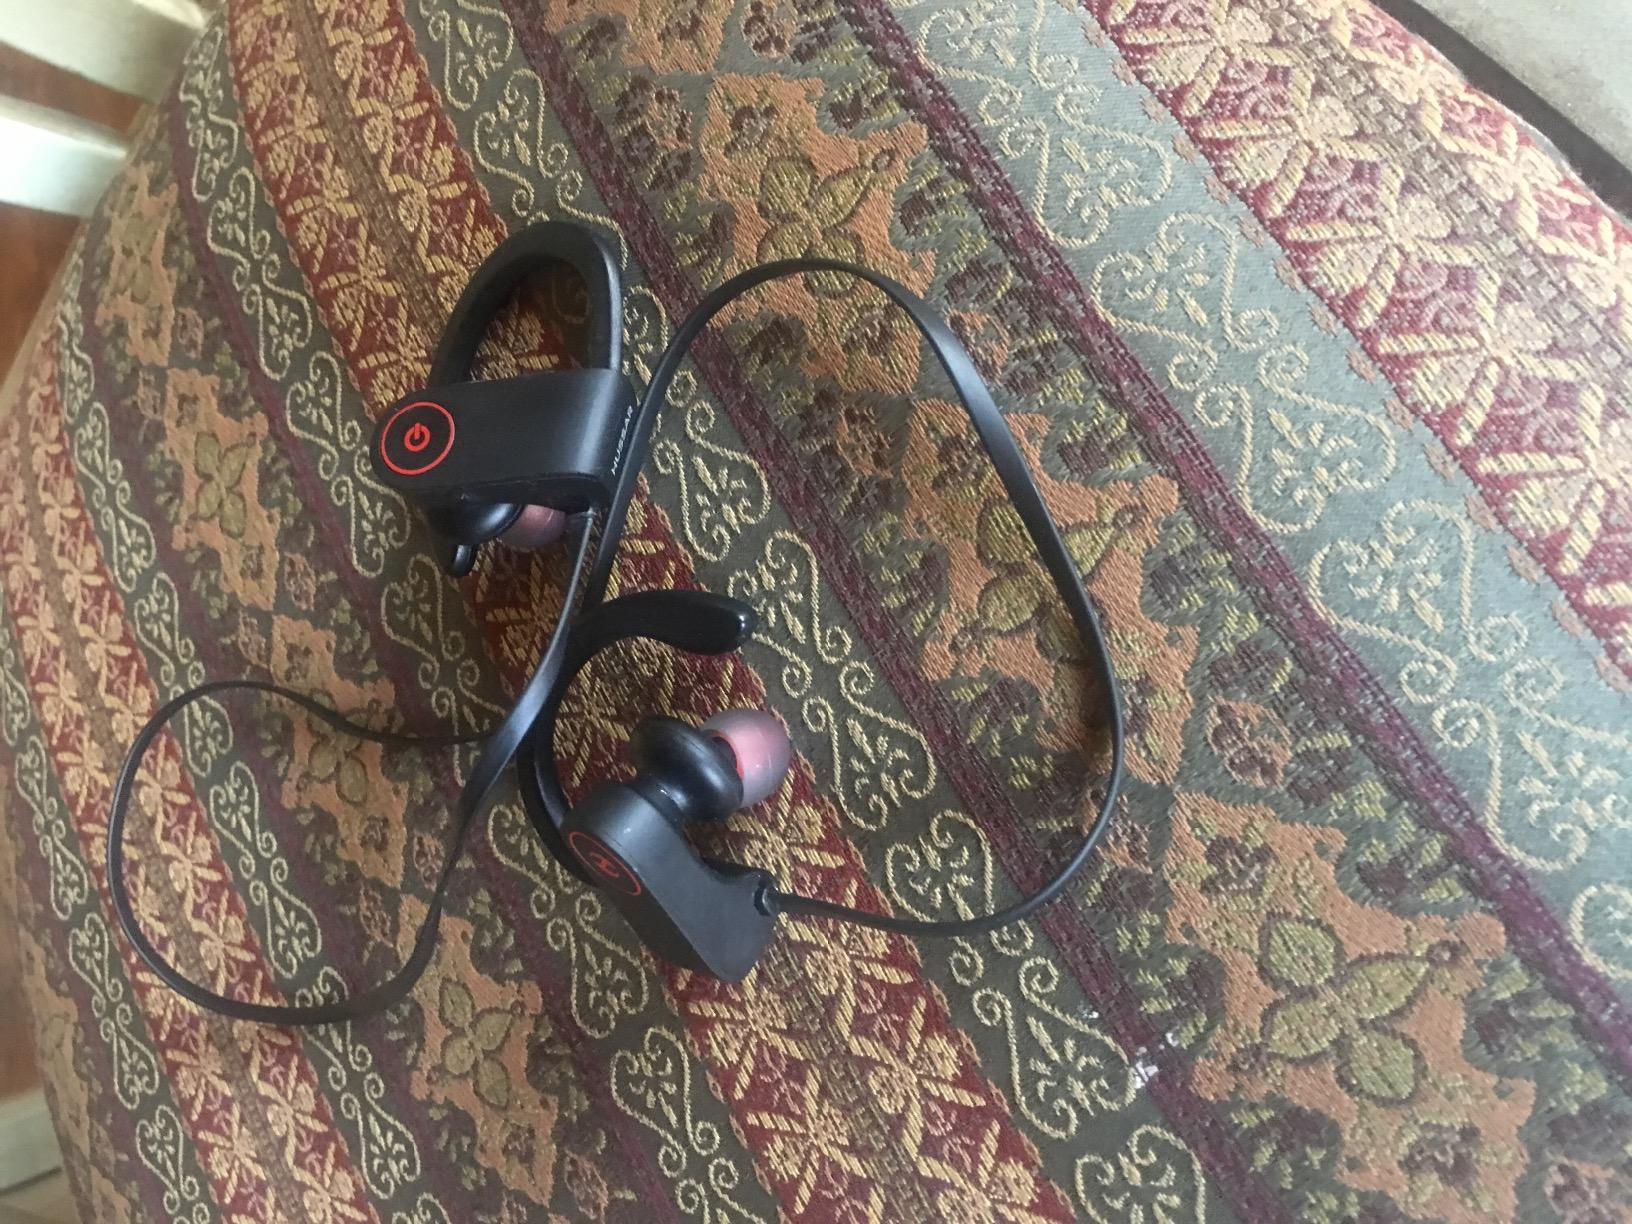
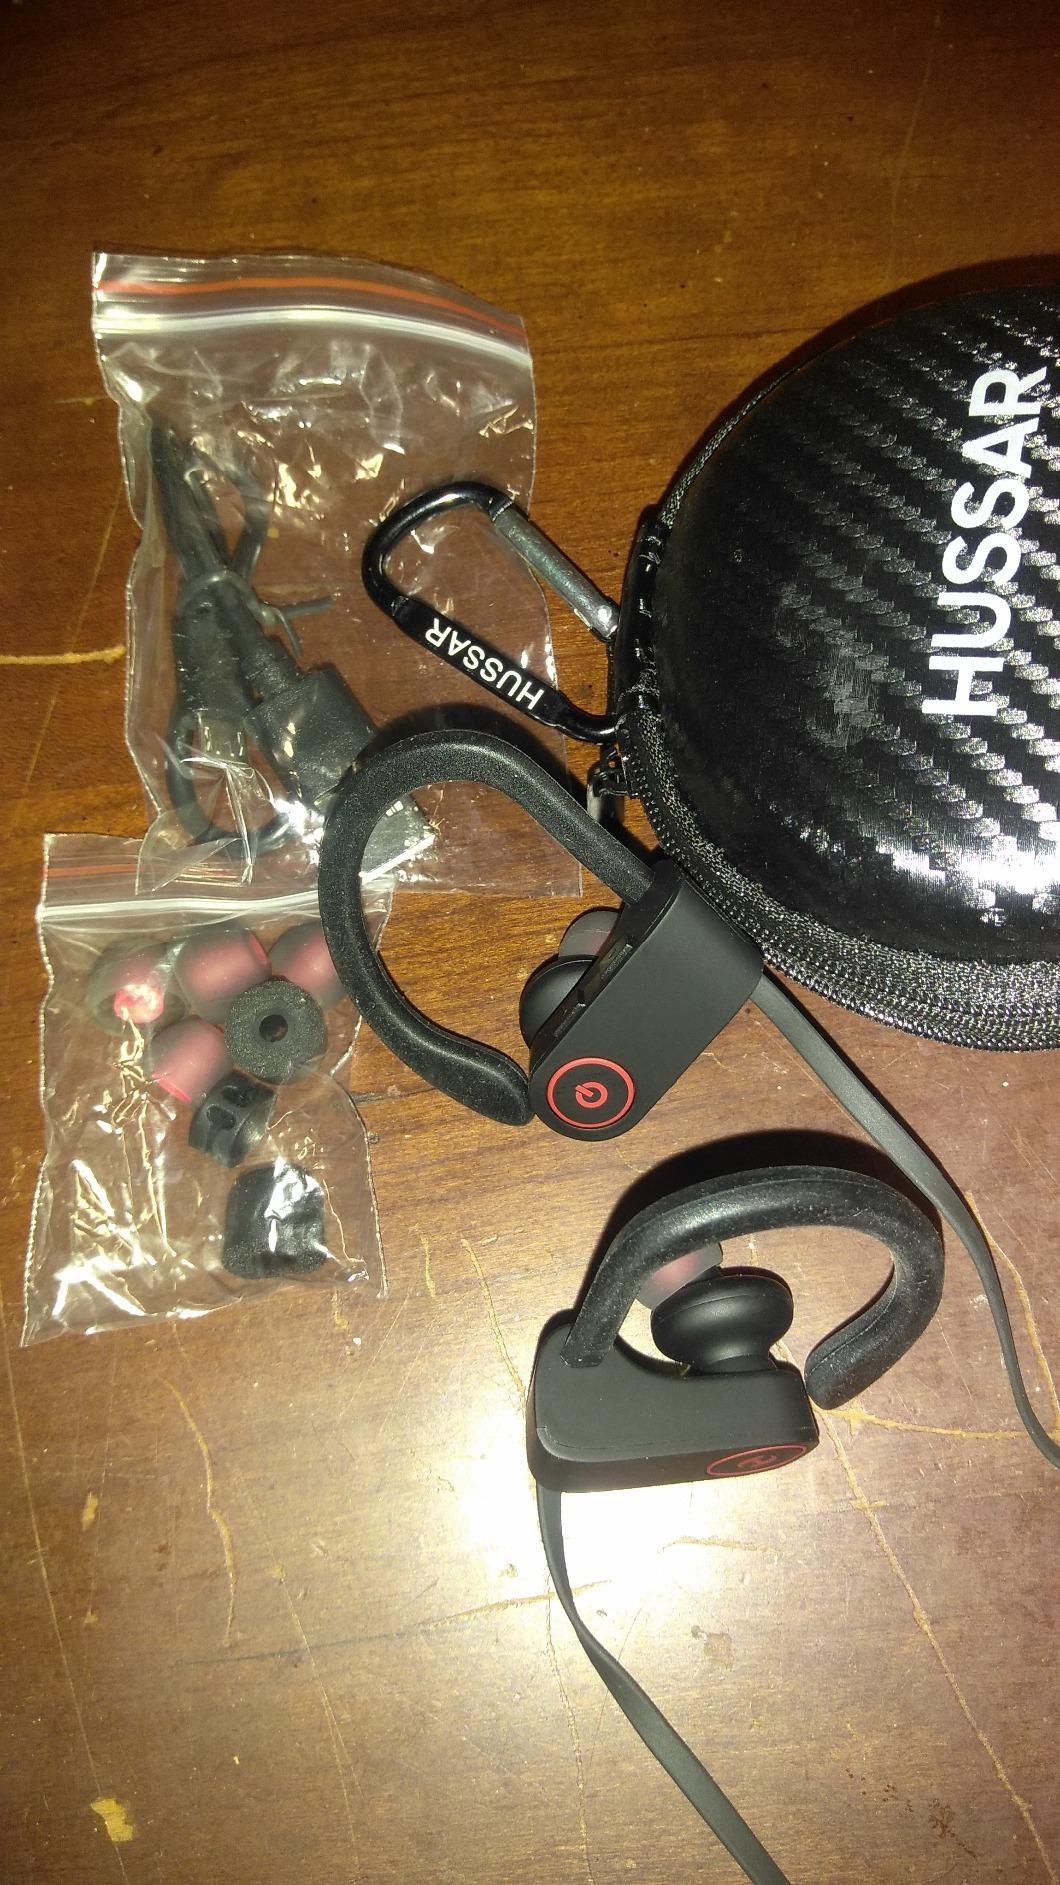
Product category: headphones
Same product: yes